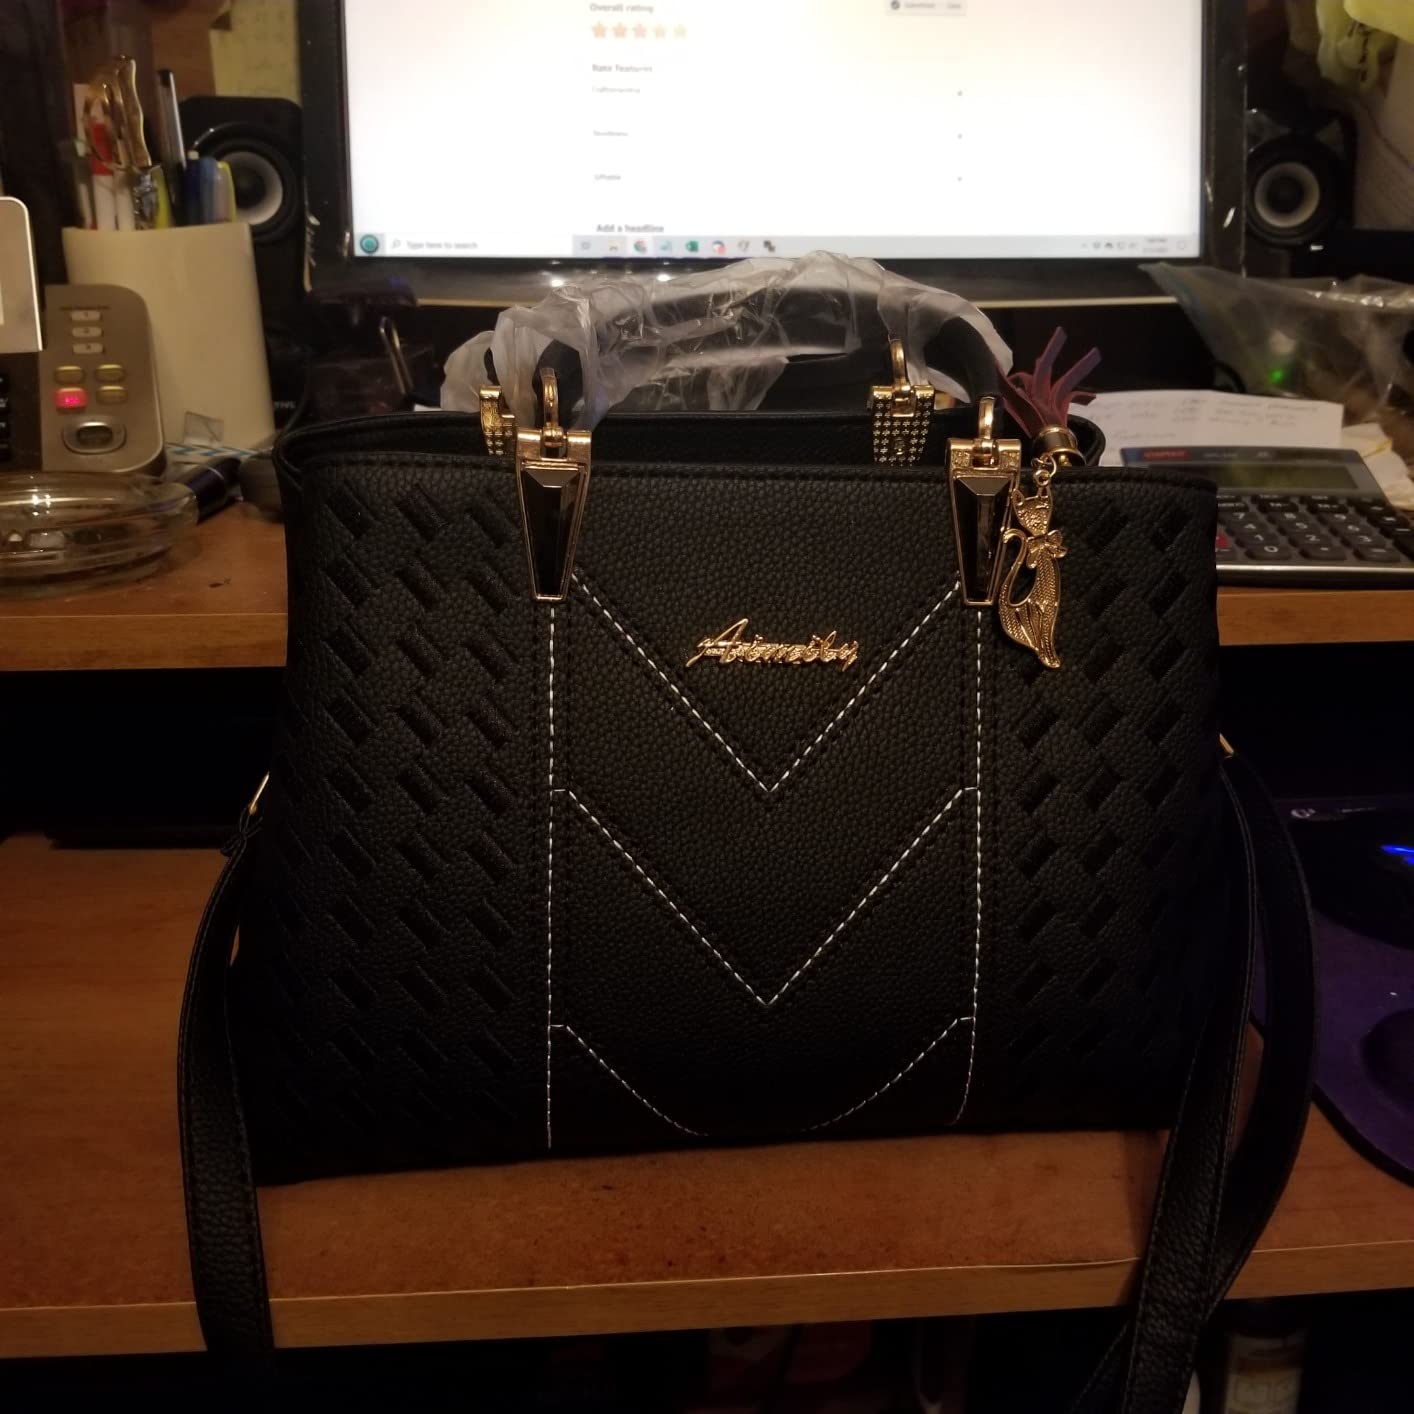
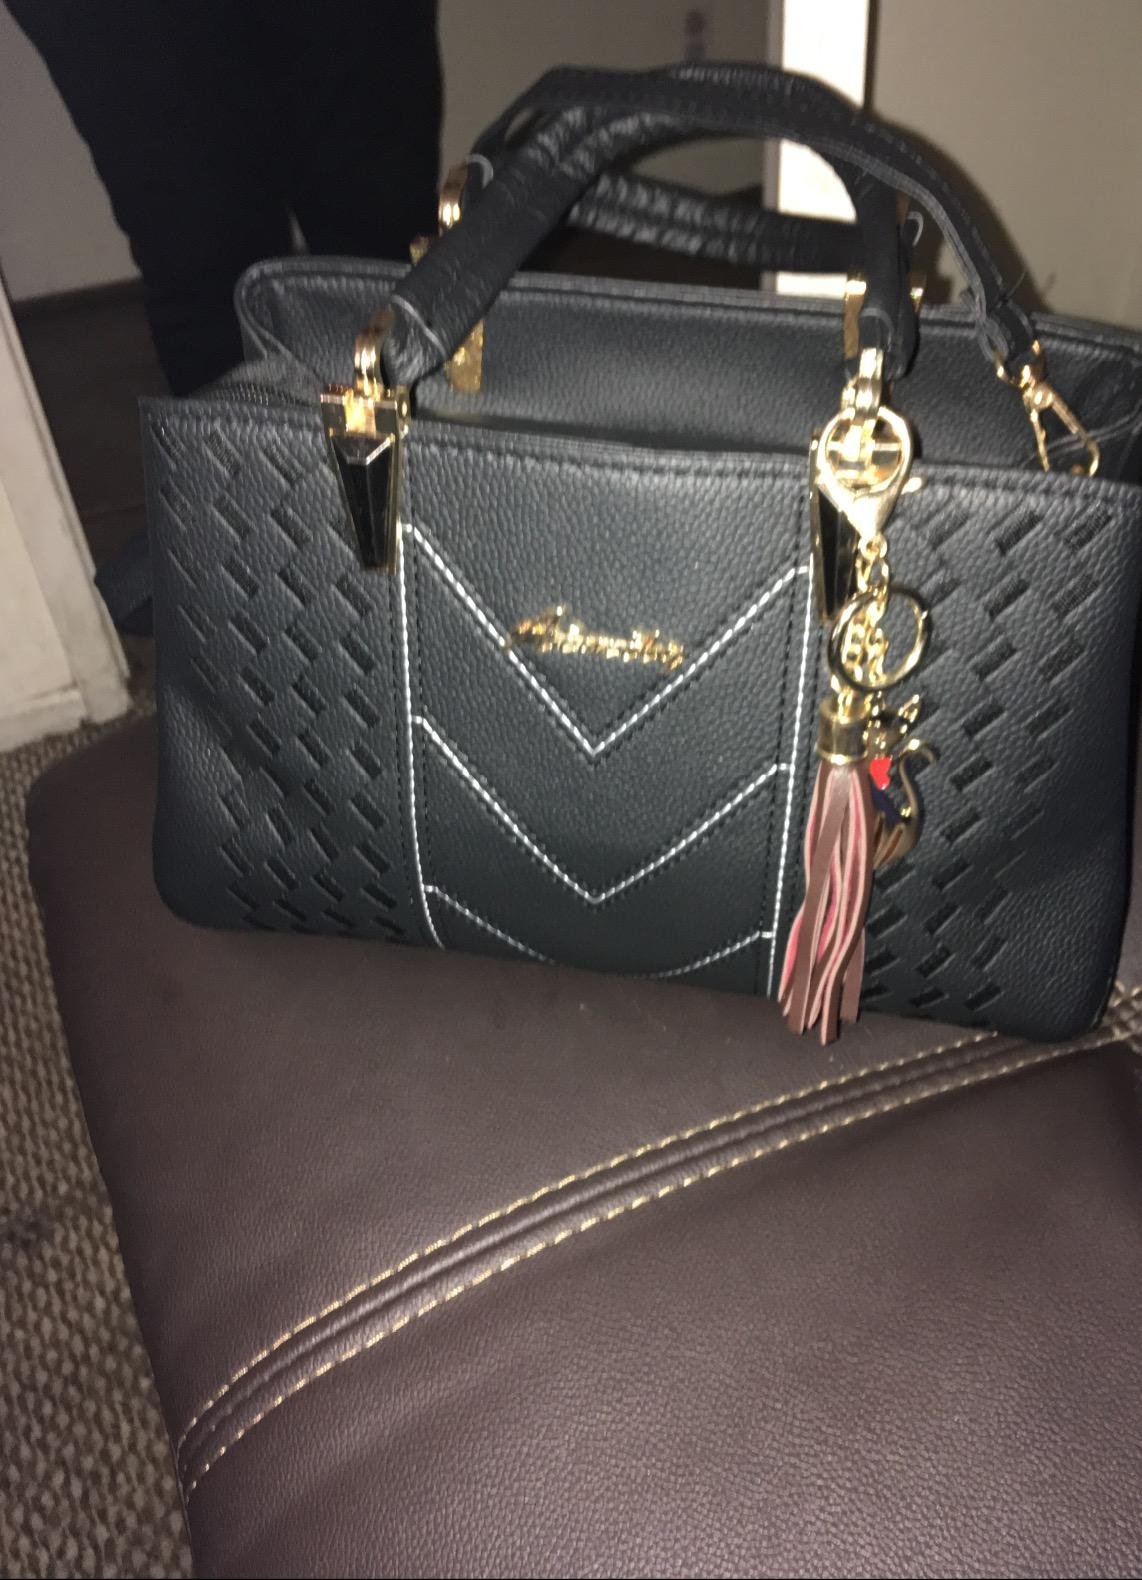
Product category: accessories_handbag
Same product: yes